Ottoman Aviation Squadrons

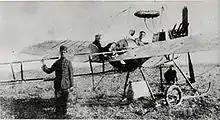
Ottoman pilots during the Balkan Wars (1912–1913)

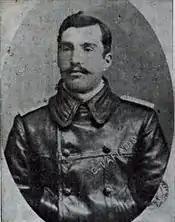
Nuri Bey, one of the first Ottoman aviators

The Ottoman military aircraft saw their first active combat involvement during the First Balkan War, against the Balkan countries of Montenegro, Serbia, Bulgaria and Greece. Seventeen Ottoman aircraft were used for reconnaissance, from September 1912 to October 1913. The Ottoman military aviation, due to the organization's inexperience in combat, initially lost a number of airplanes. However, as the pilots hardened with battle experience, they improved their combat skills, and many new recruits applied to join the aviation squadrons.